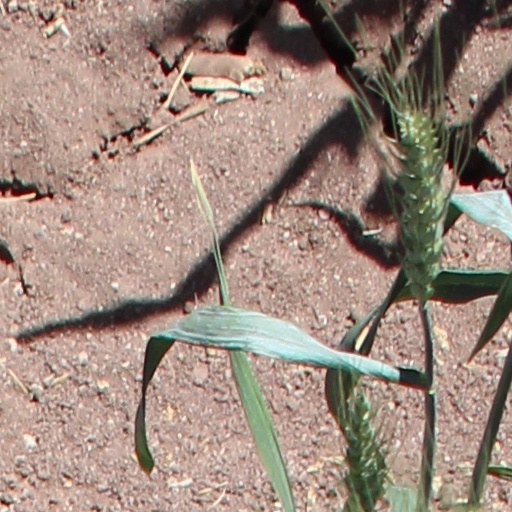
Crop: wheat